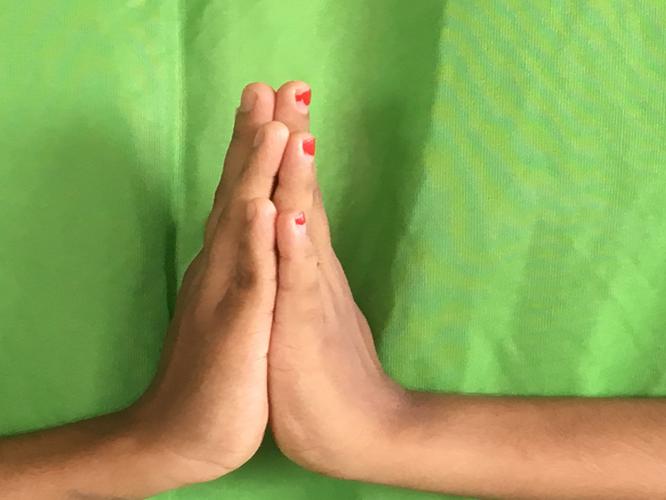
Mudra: Anjali
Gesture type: double_hand